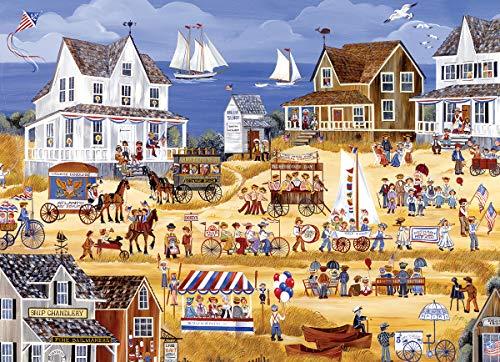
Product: EuroGraphics (EURHR 4th of July Parade 300Piece Puzzle 300Piece Jigsaw Puzzle
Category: Toys & Games | Puzzles | Jigsaw Puzzles
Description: Great Condition.
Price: $4.53 $ 4 . 53
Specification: ProductDimensions:8x2.4x8inches|ItemWeight:1.23pounds|ShippingWeight:1.3pounds|DomesticShipping:ItemcanbeshippedwithinU.S.|InternationalShipping:Thisitemisnoteligibleforinternationalshipping.LearnMore|ASIN:B078J4QKQP|Itemmodelnumber:8300-5385|Manufacturerrecommendedage:6yearsandup